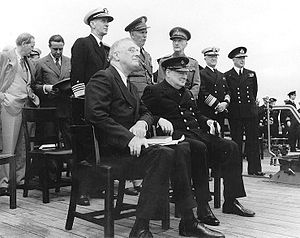
Ernest King / Analyse
Admiral King ved Atlanterhavskonferencen i 1941 (hvid hat bag Roosevelt)
Flådeadmiral Ernest Joseph King var øverstkommanderende for den amerikanske flåde og flådens operationschef under 2. verdenskrig. Som COMINCH ledede han den amerikanske flådes operationer, planlægning og administration og var medlem af Joint Chiefs of Staff. Han var den amerikanske flådes næstøverste officer efter flådeadmiral William D. Leahy, og var den anden admiral, som blev forfremmet til fem-stjernet rang. Som COMINCH gjorde han tjeneste under flådeminister Frank Knox og senere under James Forrestal.